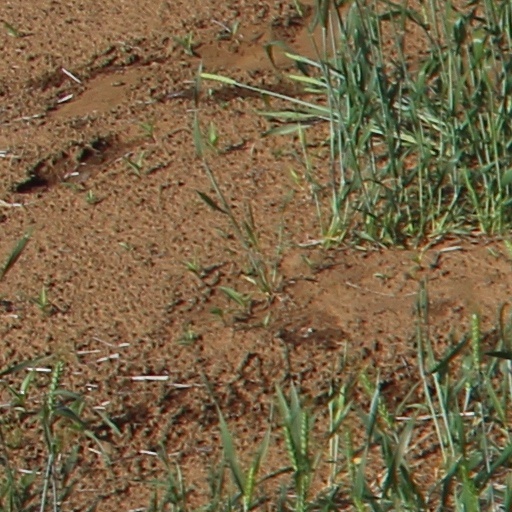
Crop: wheat